Belgium in World War I

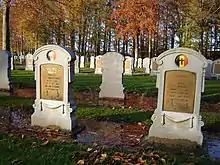
Typical Belgian war graves at Houthulst, near the former Yser Front

German presence in Africa posed no direct threat to the Belgian Congo; however, in 1914 a German gunboat sank a number of Belgian vessels on Lake Tanganyika. Congolese forces, under Belgian officers, fought German colonial forces in the Cameroons and seized control of the western third of German East Africa, advancing as far as the town at Tabora. The League of Nations in 1925 made Belgium the trustee of this territory (modern Rwanda and Burundi) as the mandate of Ruanda-Urundi.